Riquimbili

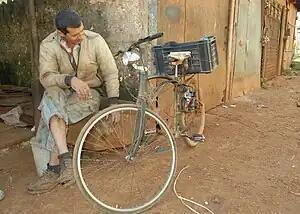
A riquimbili in 2009.

Riquimbili are improvised motor-powered bicycles found in Cuba, often using such things as a chainsaw motor and a plastic bottle to hold the gasoline. These improvised motorcycles are illegal but tolerated. Some riquimbili are modified for racing, which is less tolerated by authorities.